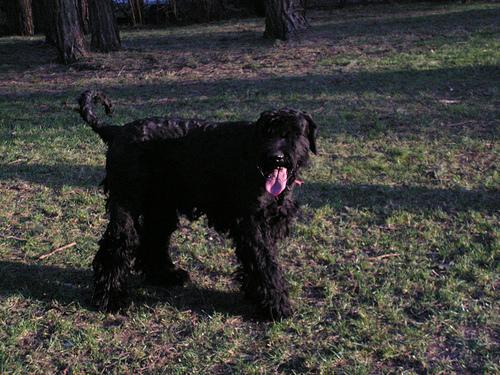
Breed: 232-n000089-giant_schnauzer